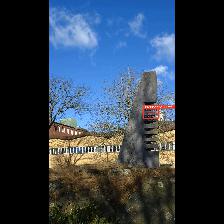
Label: NonHuman